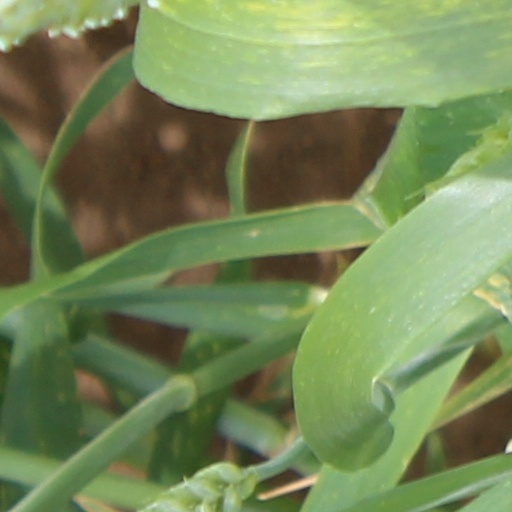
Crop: wheat